170th Fighter Squadron

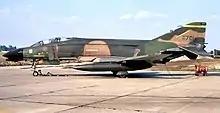
170th Tactical Fighter Squadron F-4D

The squadron continued to fly the F-84F aircraft throughout the 1960s. The squadron did not see service during the Vietnam War, although, between 1968 and 1971, many of its personnel were activated as individuals and some saw service in Southeast Asia. All F-84Fs were grounded in November 1971, after a 170th pilot was killed when his plane lost a wing during exercises at the Hardwood Gunnery range in Findley, Wisconsin. The accident was caused by the "milkbone" bolt in the wing, weakened by years of flying, failing in-flight. Inspections of other F-84Fs found the same issue affected many other aircraft. The problem was deemed too widespread to justify the costly repair of the aircraft, and the Air Force decided to retire the Guard's fleet of F-84Fs and replace them with more modern aircraft. All F-84s were retired to the Aerospace Maintenance and Regeneration Center (AMARC) at Davis-Monthan Air Force Base. The 170th flew the Thunderstreak for more than a decade and a half, longer than any other squadron in the active force or the Air National Guard.